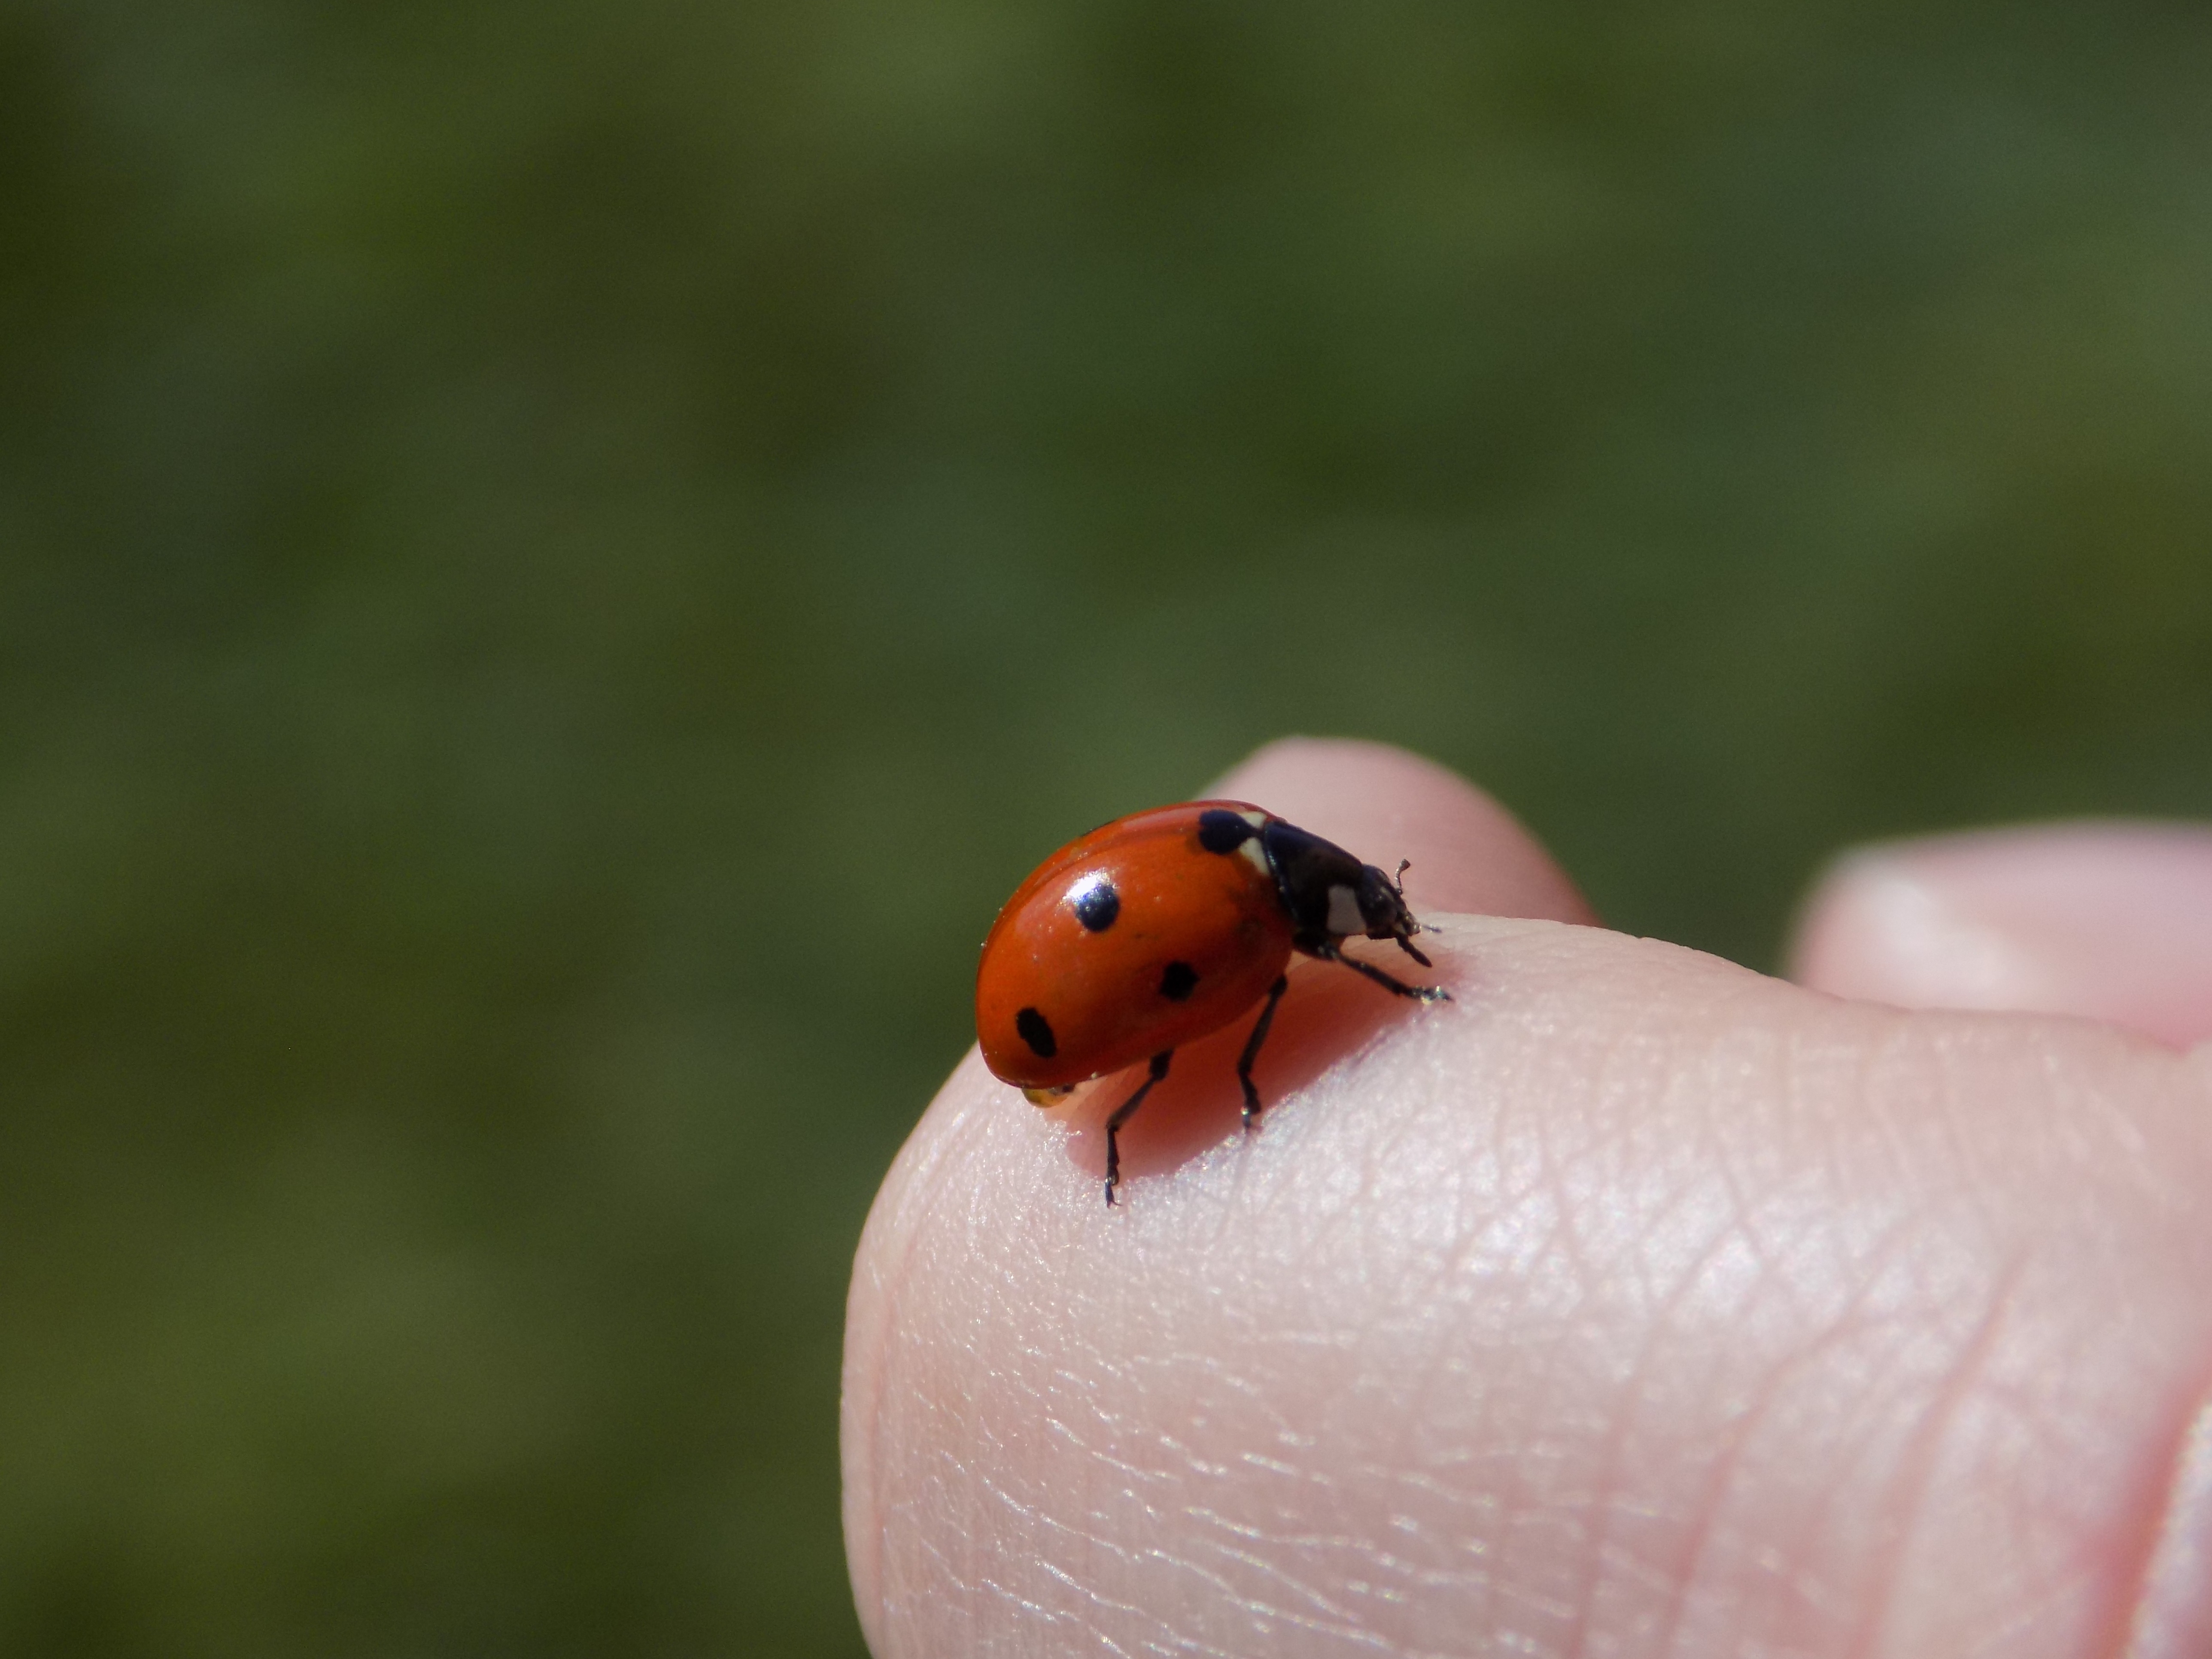
photography, insect, fauna, ladybird, invertebrate, close up, beetle, macro photography, leaf beetle